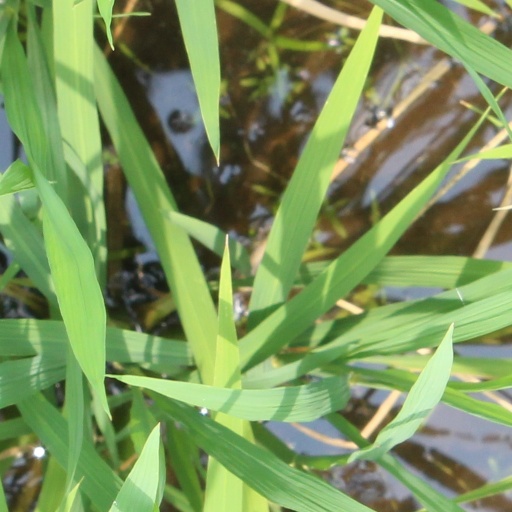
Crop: rice